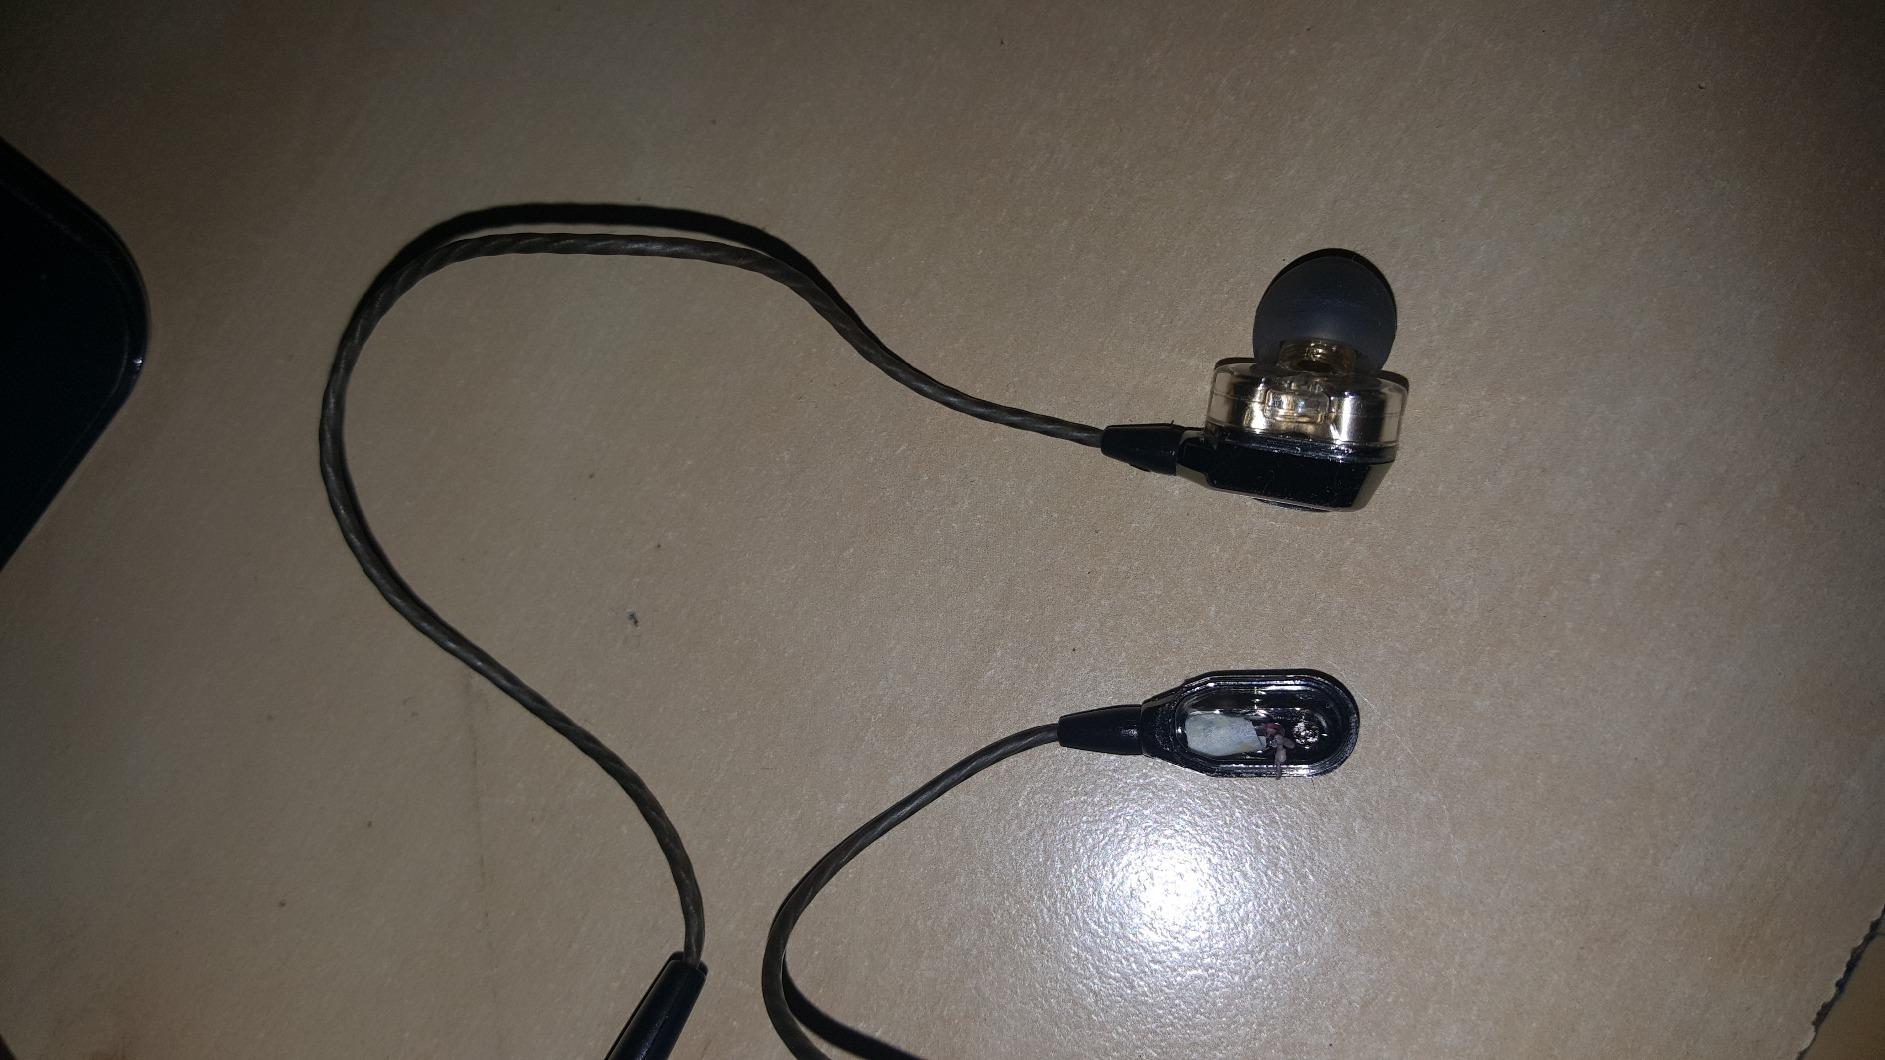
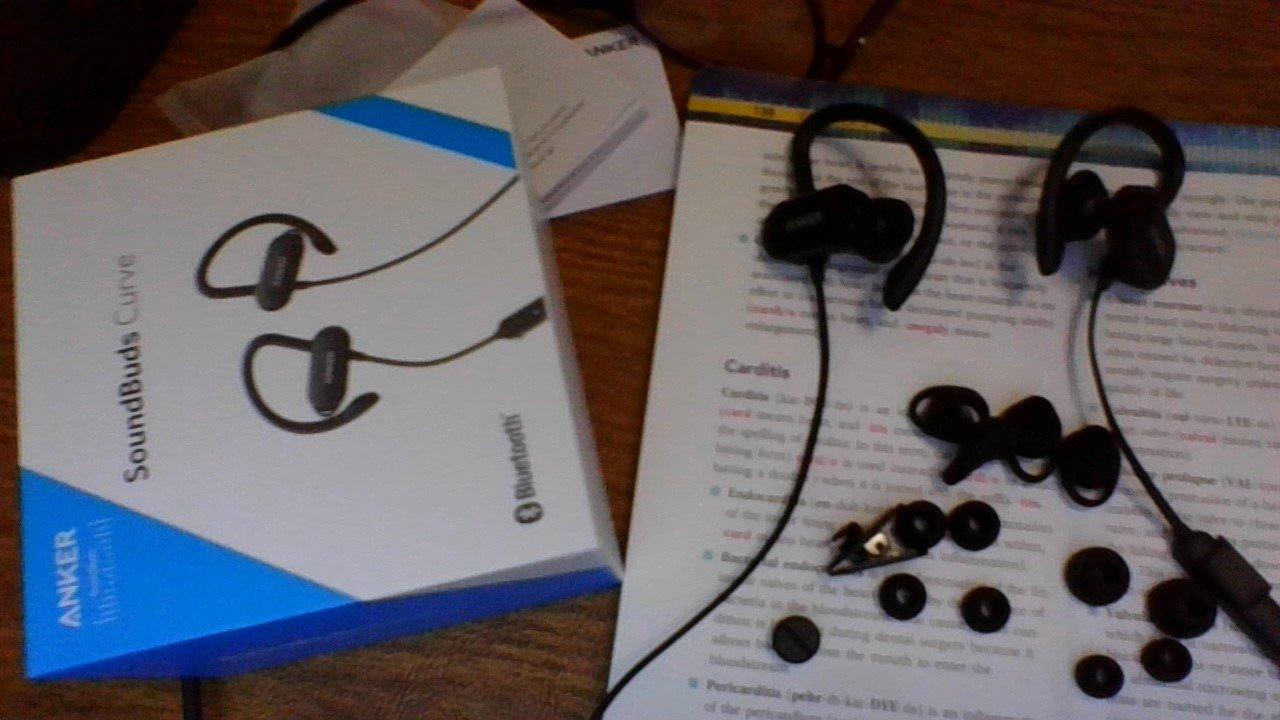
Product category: headphones
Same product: no